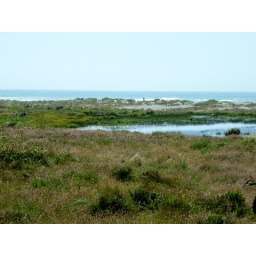
the beach outside of Fern Canyon with bull ELK grazing in the pond